Gillam, Manitoba

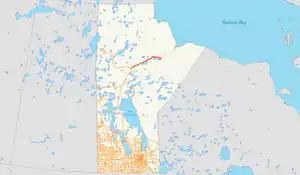
Manitoba Provincial Road 280 (red) links Gillam to the rest of Manitoba

Gillam Recreation Centre offers a movie theatre, ice skating, hockey, curling, a gymnasium, a weight room, meeting rooms, a youth activity room and a library. There are also many small businesses, a small mall, a locally owned pharmacy, grocery store, school (K-12), Canada Post office, Co-op card lock/gas station, Co-op convenience store, Royal Canadian Legion, a train station and a local Royal Canadian Mounted Police detachment.